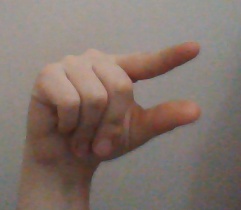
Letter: dal